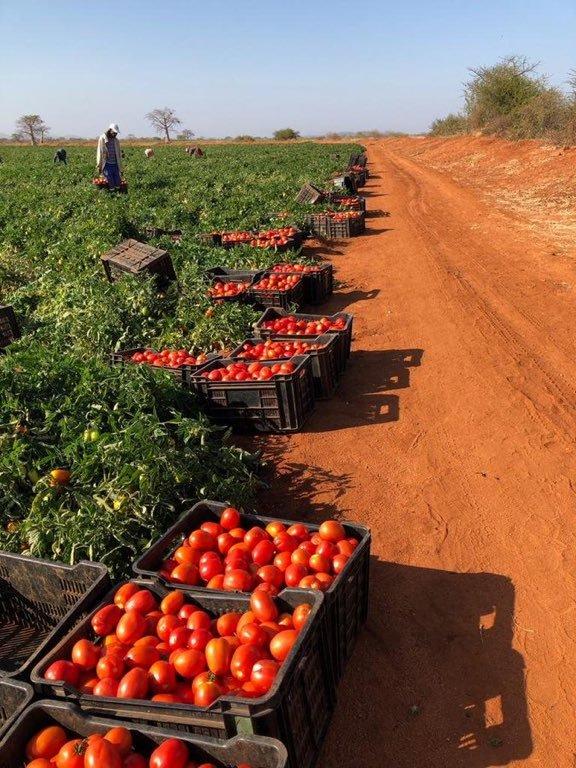
Hapa ni shambani, ambapo mkulima anaonekana akiendelea na shughuli zake za kilimo huku akivuna nyanya na kuweka katika matenga. Sehemu hii pia barabara imepita, hii inaonyesha ni jinsi gani kuna urahisi wa kilimo hiki kufikika mjini na zao hili.